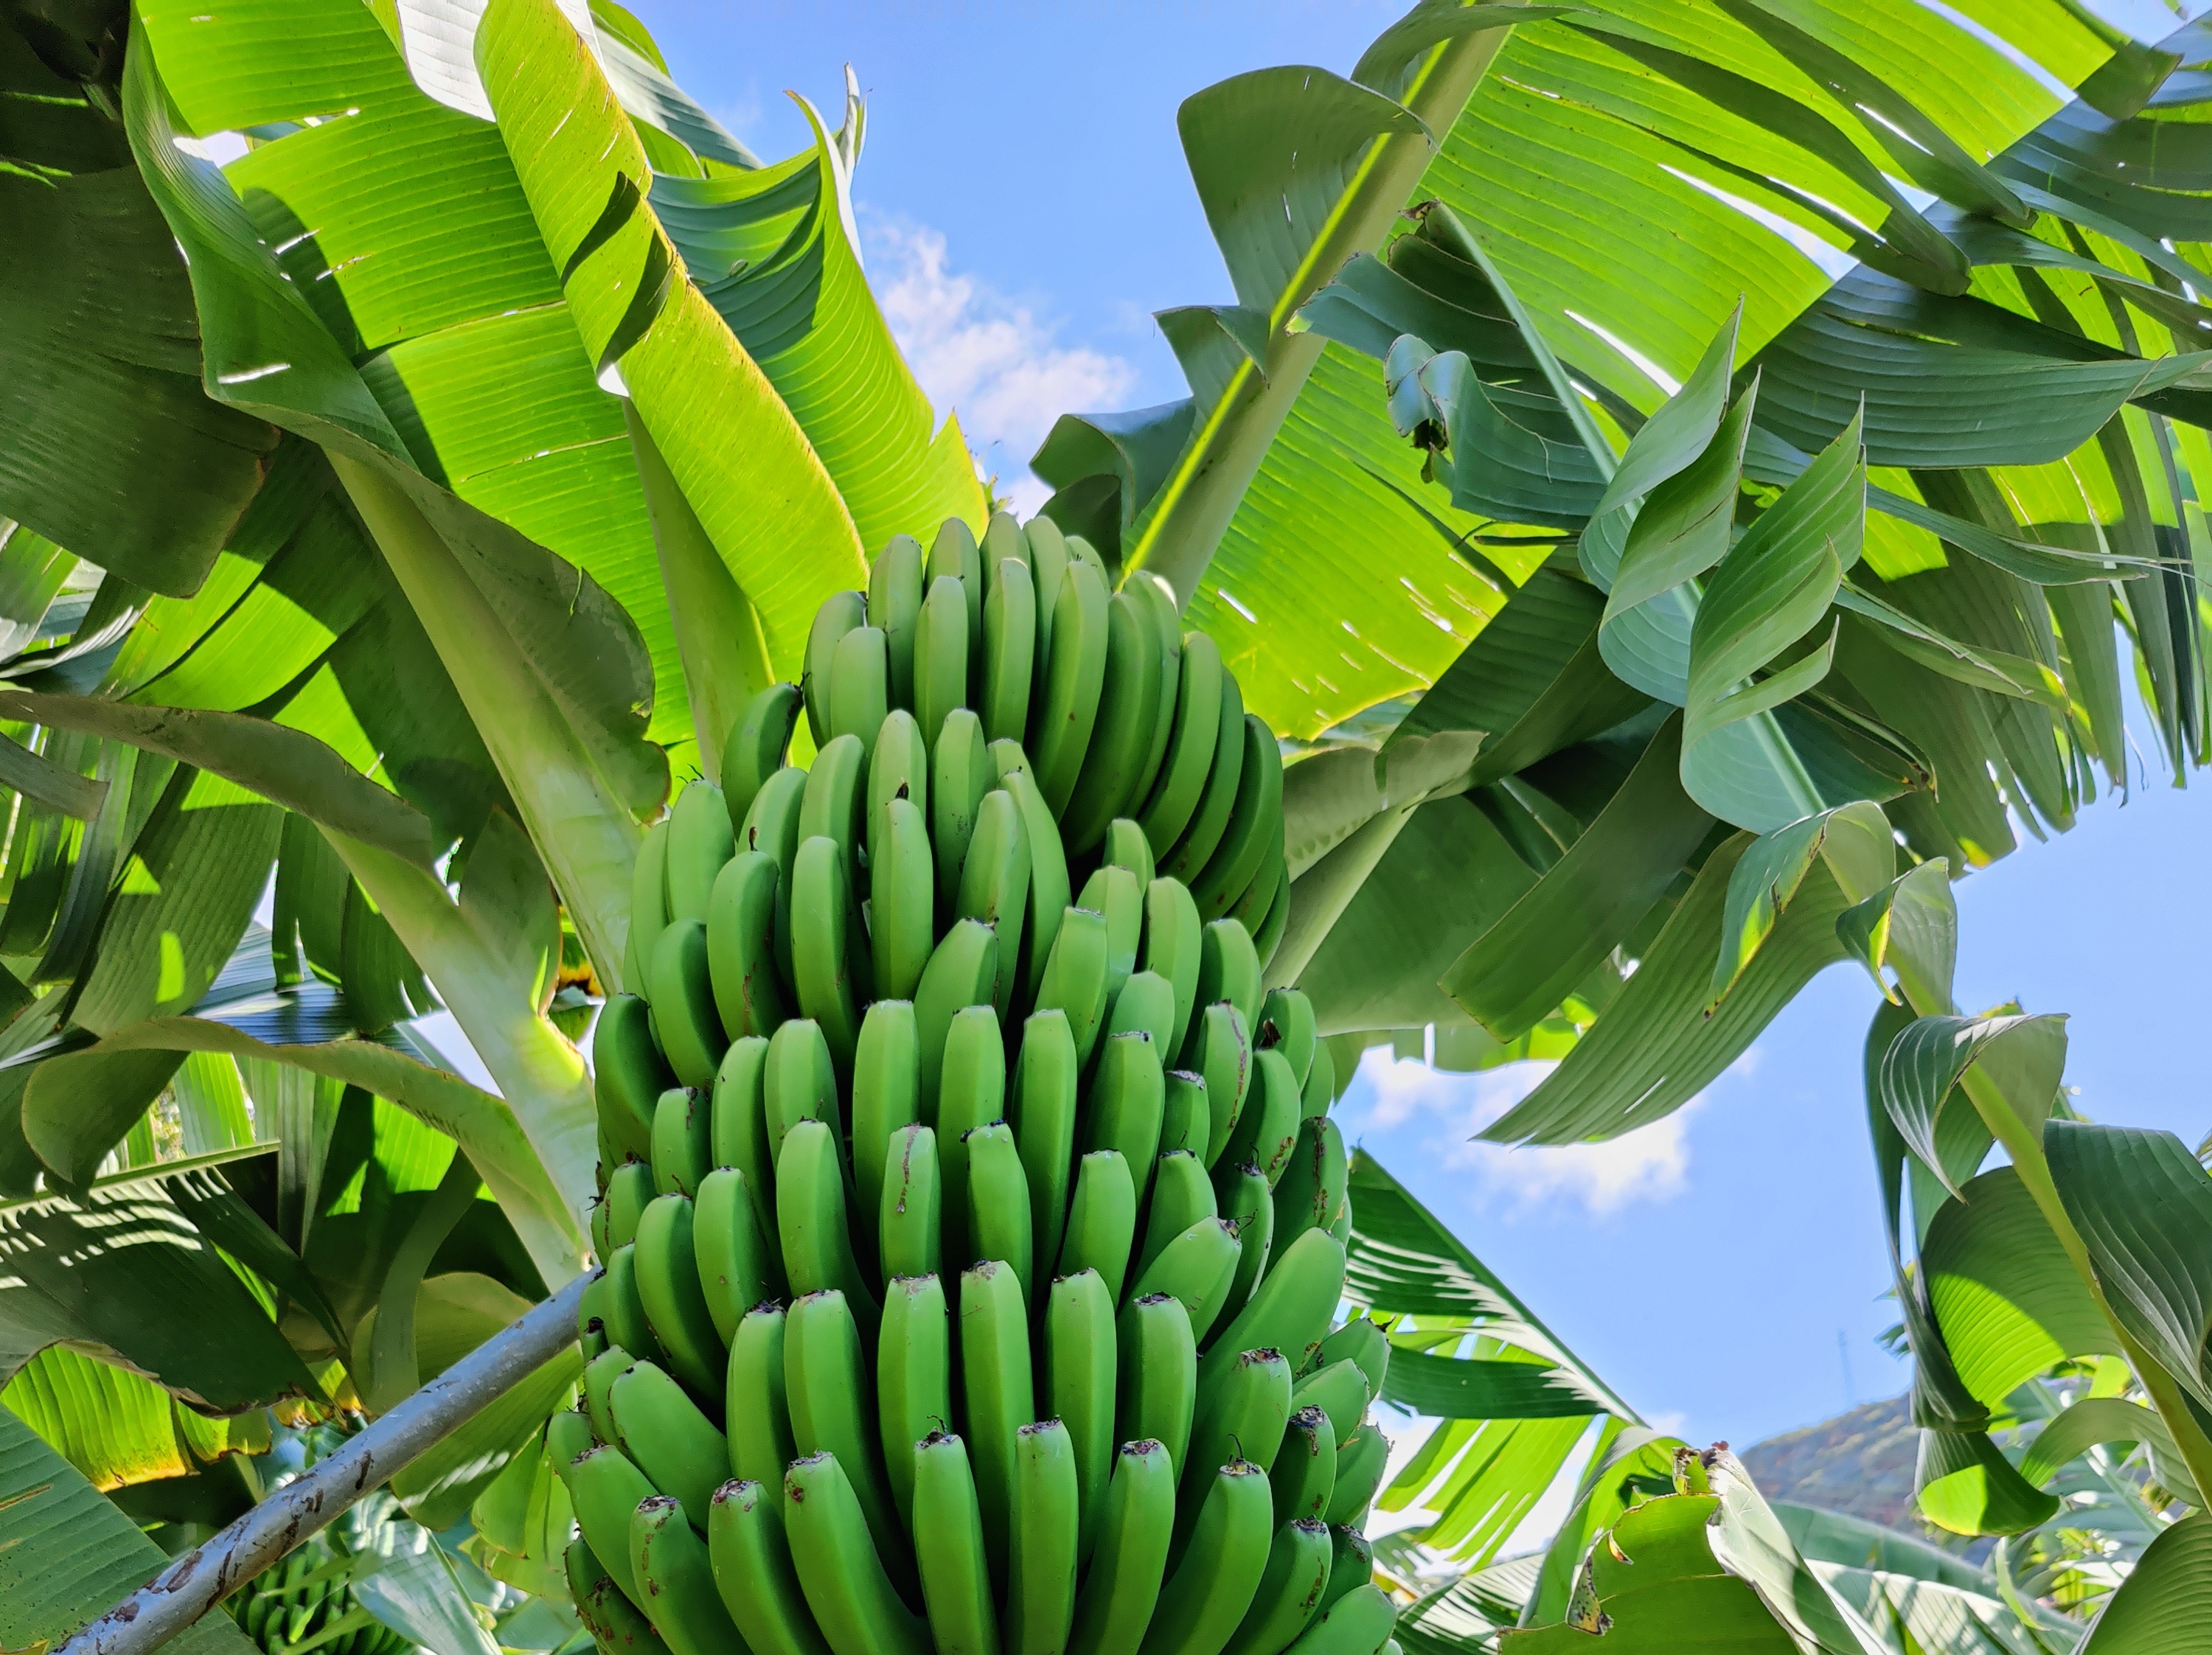
Label: Keep